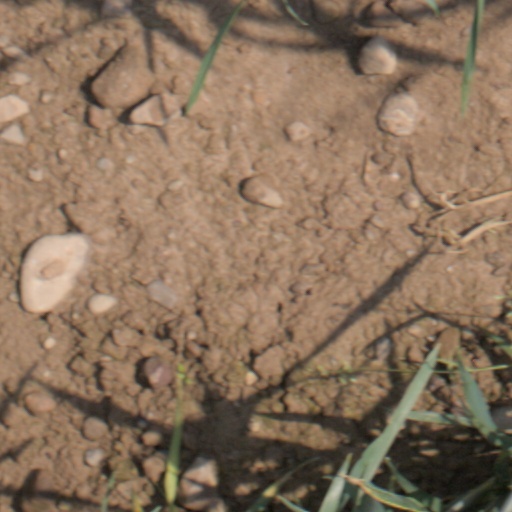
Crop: wheat